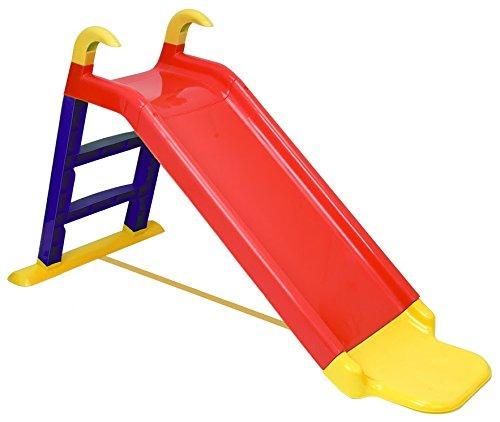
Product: Starplay Childrens Slide, Red/Blue
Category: Toys & Games | Sports & Outdoor Play | Play Sets & Playground Equipment | Freestanding Slides
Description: Vivid colors.
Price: $33.99
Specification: ProductDimensions:24x30.9x36.2inches|ItemWeight:8pounds|ShippingWeight:10.93pounds(Viewshippingratesandpolicies)|Manufacturer:Starplay|ASIN:B06XDMBTK3|Itemmodelnumber:22984